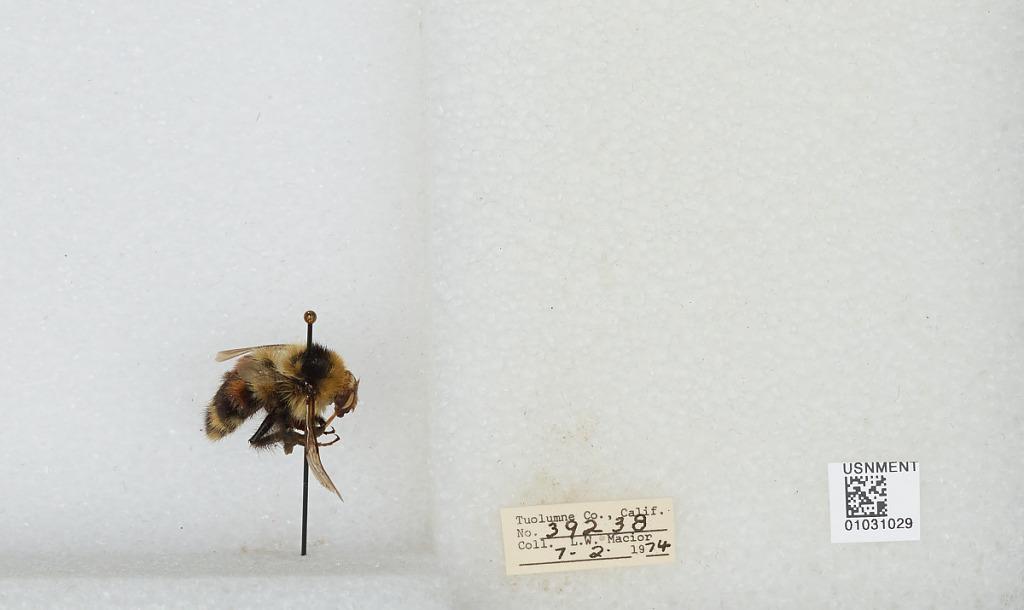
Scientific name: Bombus (Cullumanobombus) rufocinctus Cresson
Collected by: L. Macior
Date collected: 1974-7-2
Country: United States
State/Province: California
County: Tuolumne
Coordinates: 38.02, -119.93